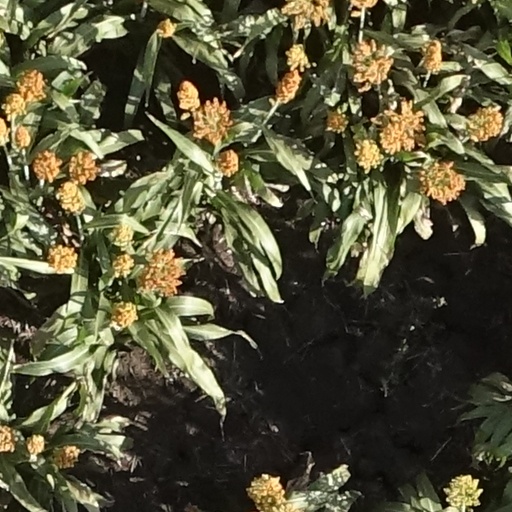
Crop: sorghum